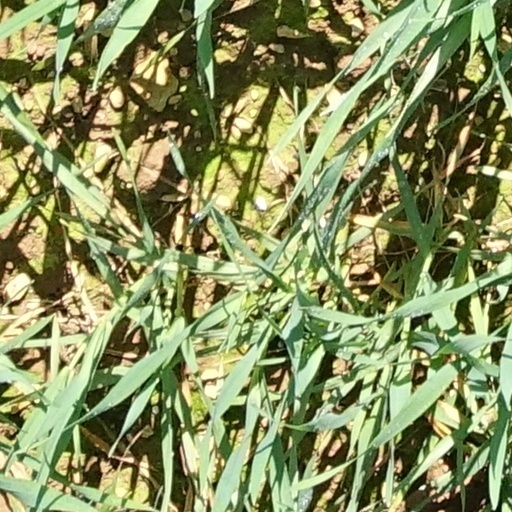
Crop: wheat